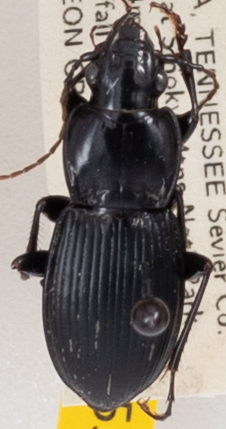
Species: Cyclotrachelus sigillatus
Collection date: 2022-09-13
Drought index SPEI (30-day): -0.39
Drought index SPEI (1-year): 0.694
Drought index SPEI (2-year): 1.69